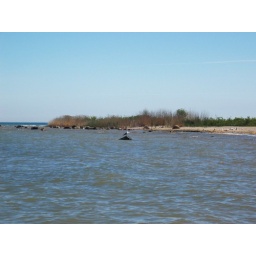
Photo 213.6/1001: I'm a bird on a rock in the water!